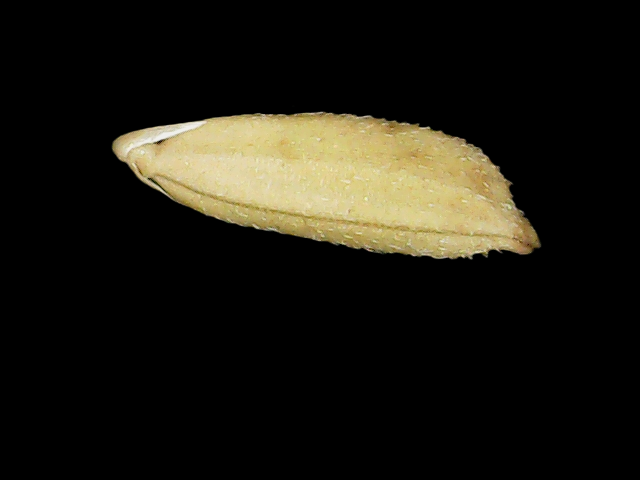
Rice variety: Binadhan23